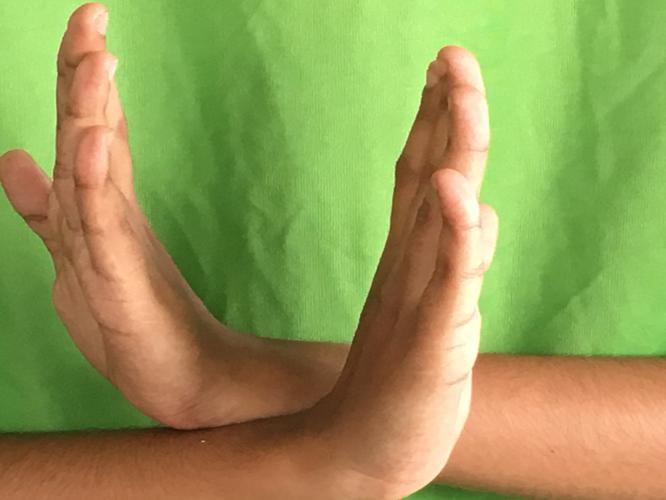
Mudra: Swastikam
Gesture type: double_hand